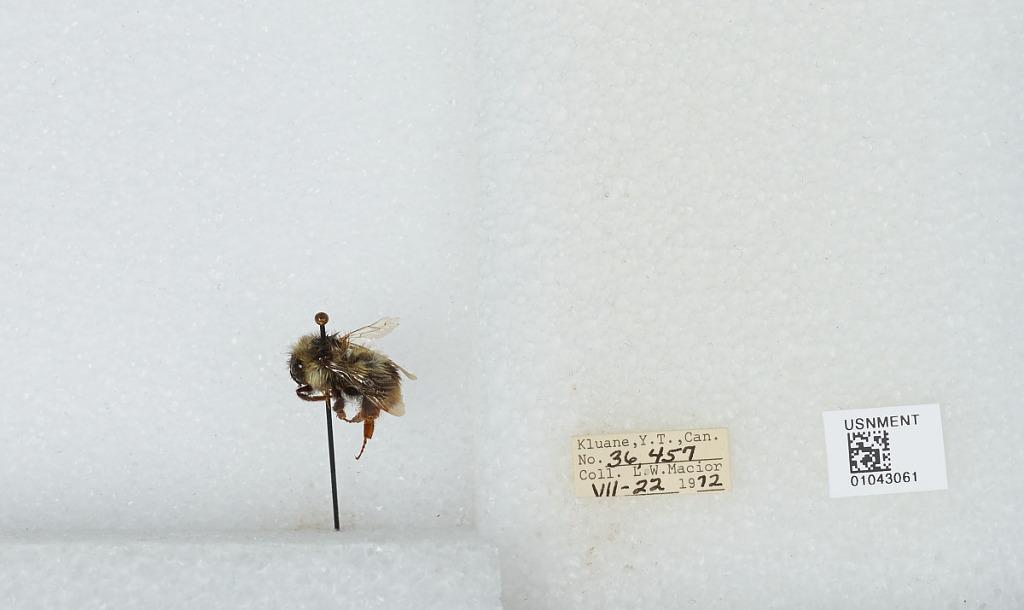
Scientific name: Bombus bifarius nearcticus
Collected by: L. Macior
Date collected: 1972-7-22
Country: Canada
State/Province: Yukon Territory
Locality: Kluane
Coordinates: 60.75, -139.5